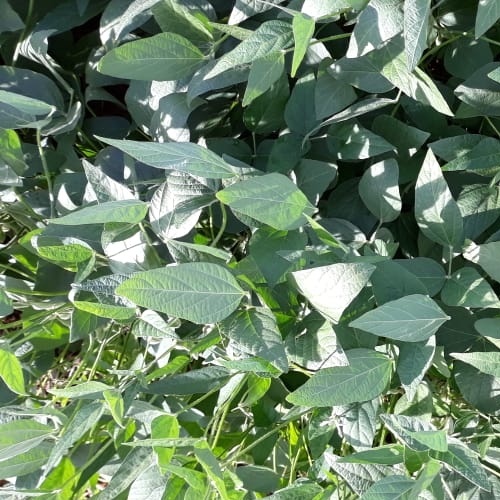
Label: Healthy